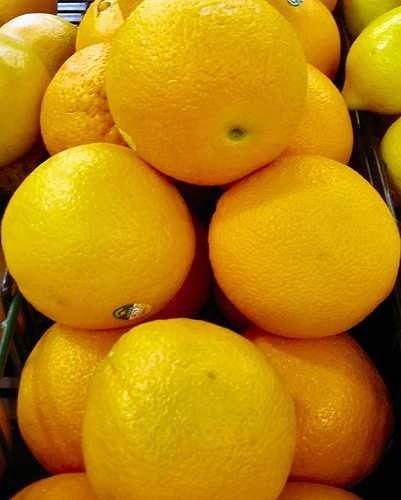
Label: Orange